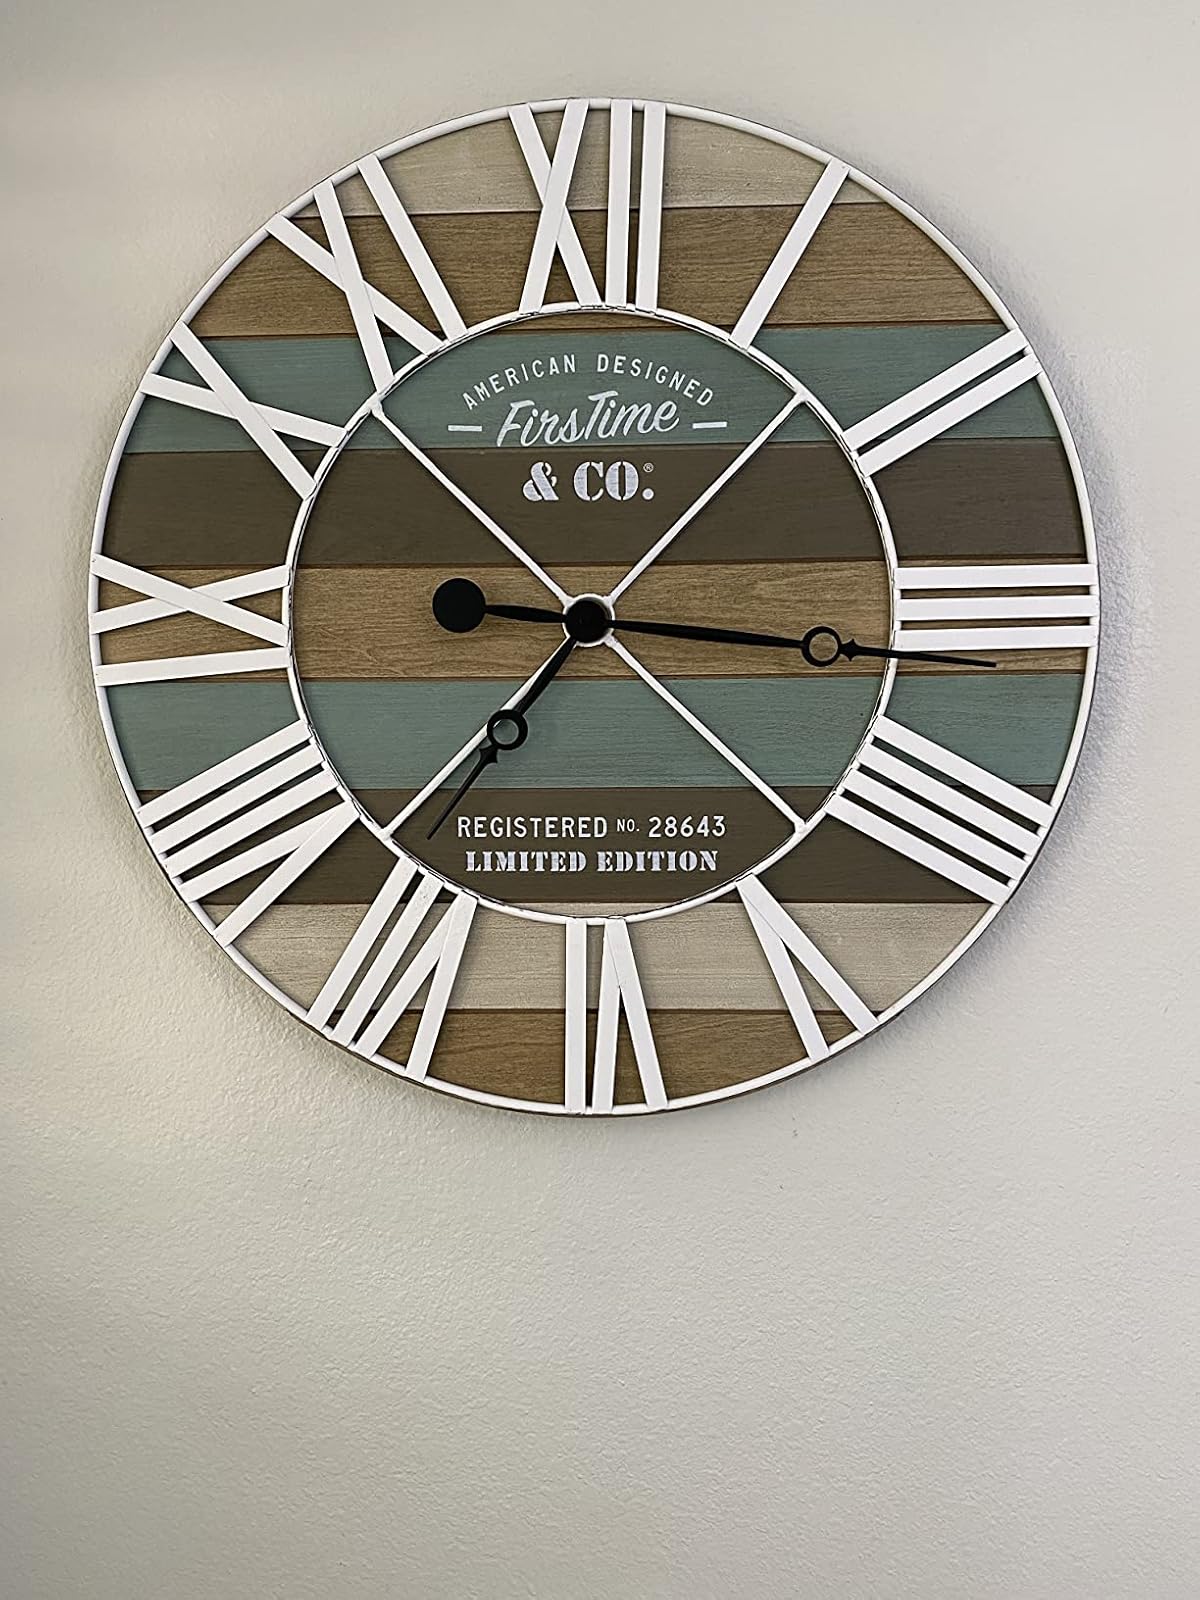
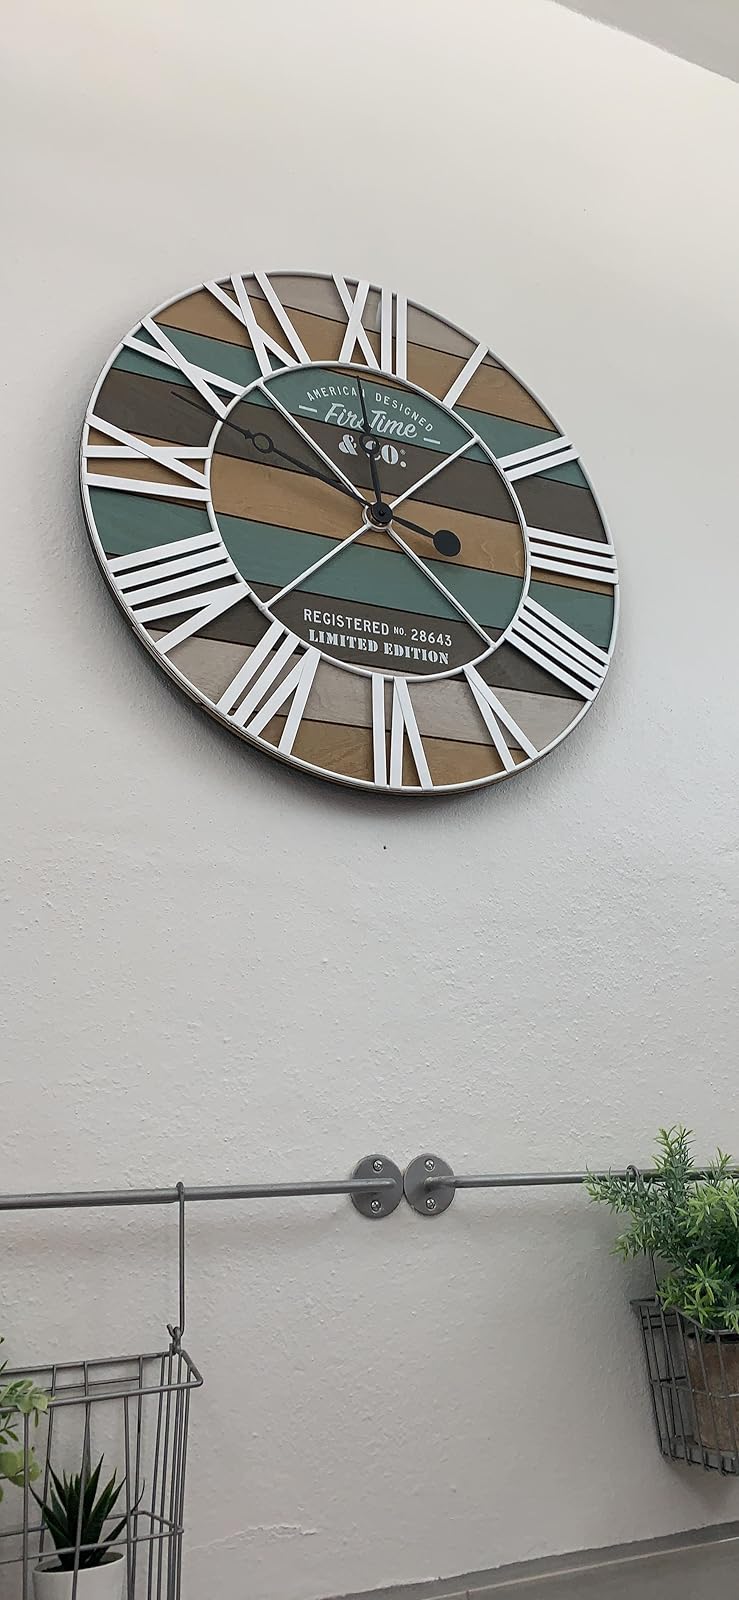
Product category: clock
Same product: yes